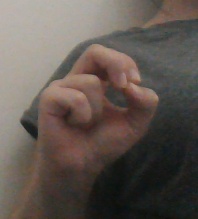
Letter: gaaf